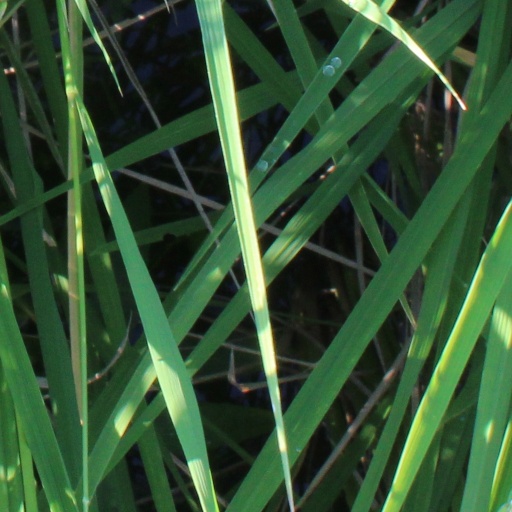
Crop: rice